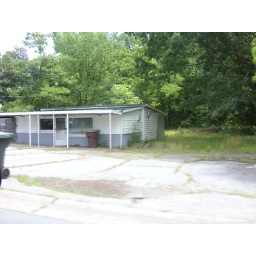
Located on the road which is being build up and surrounded by houses and churches in this community.